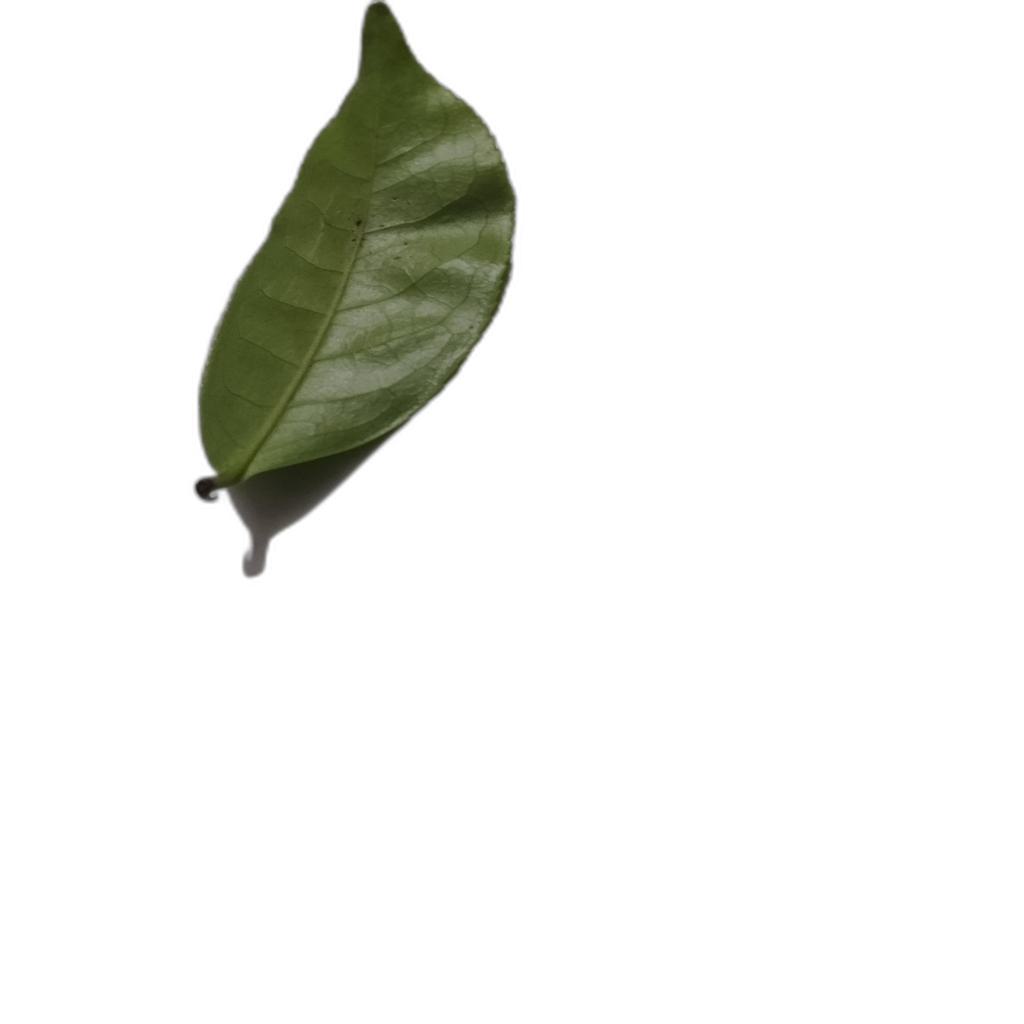
Label: Healthy